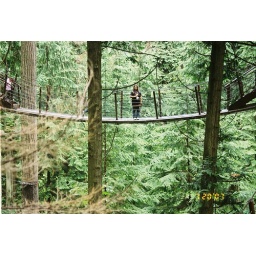
bridge between two giant trees in Vancouver- Canada